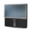
Label: television